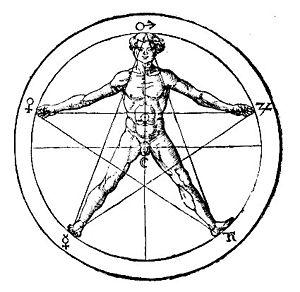
Gravure illustrant un corps humain respectant la divine proportion selon Luca Pacioli